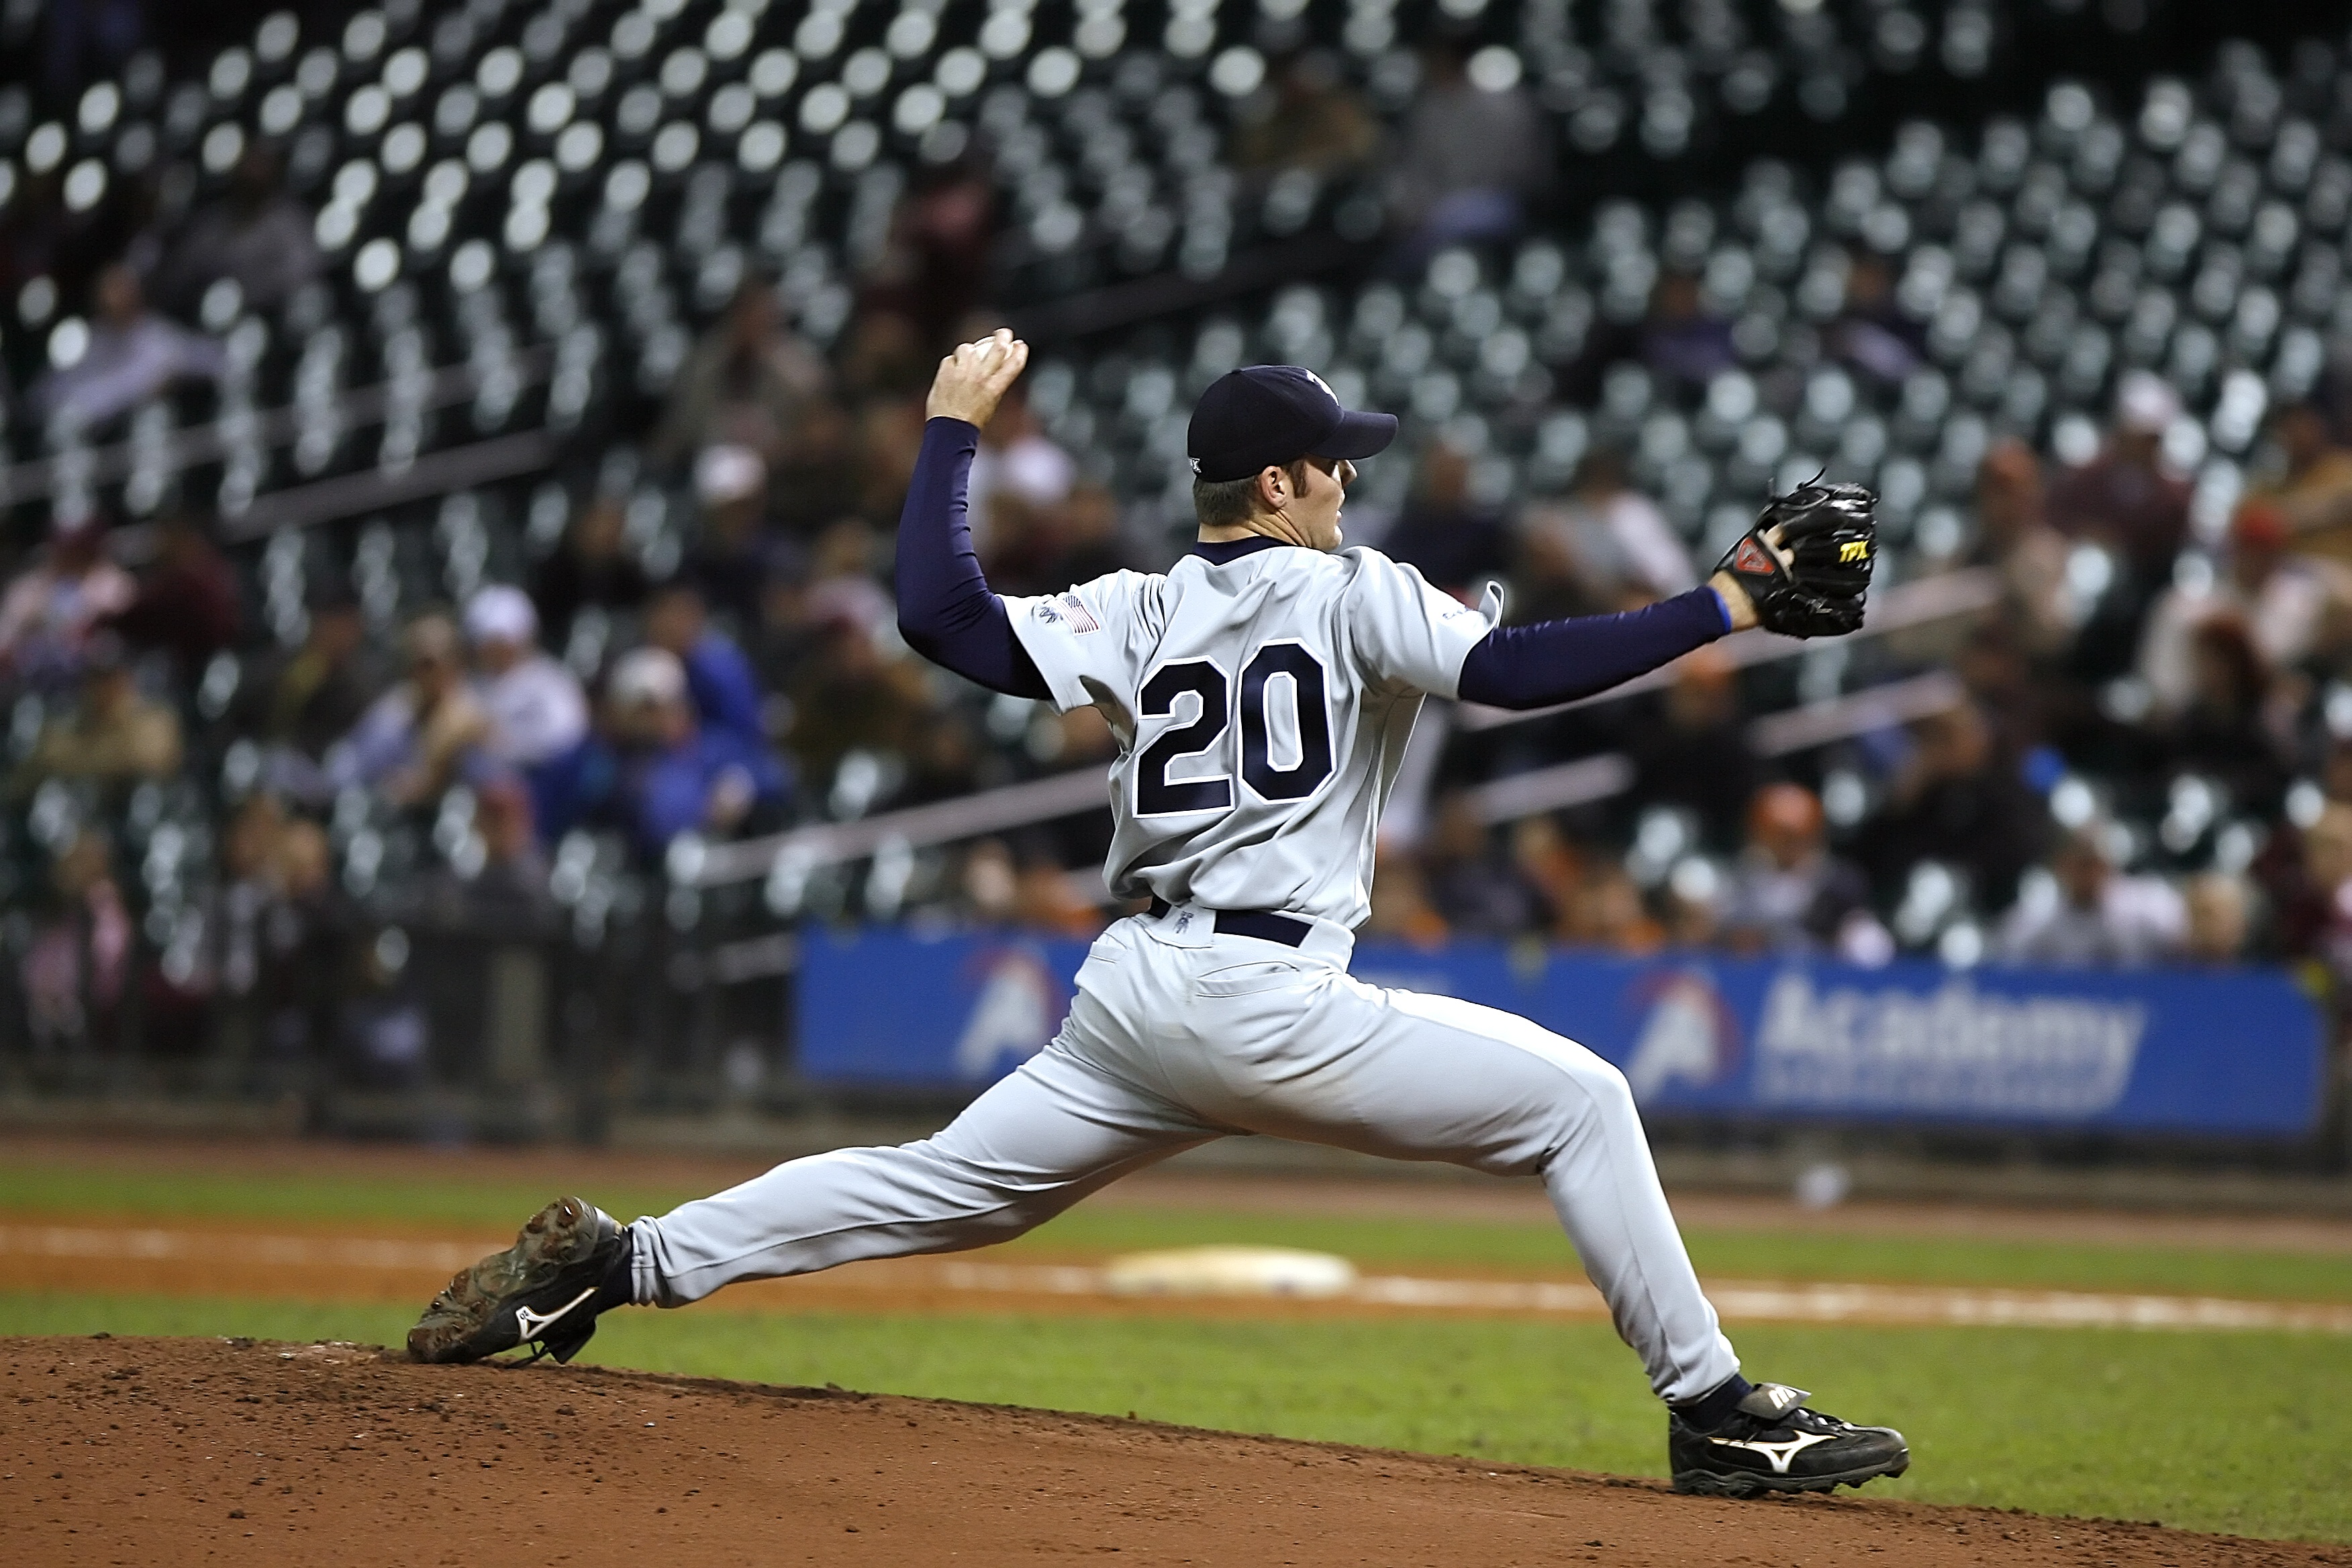
baseball, sport, field, game, athletic, action, playing, stadium, player, baseball field, pitch, activity, competition, american, team, sports, pitcher, ball, uniform, competitive, texas, college, athlete, throwing, mound, texan, baseball player, pitching, ball game, team sport, pitcher's mound, infielder, college baseball, bat and ball games, baseball positions, college softball